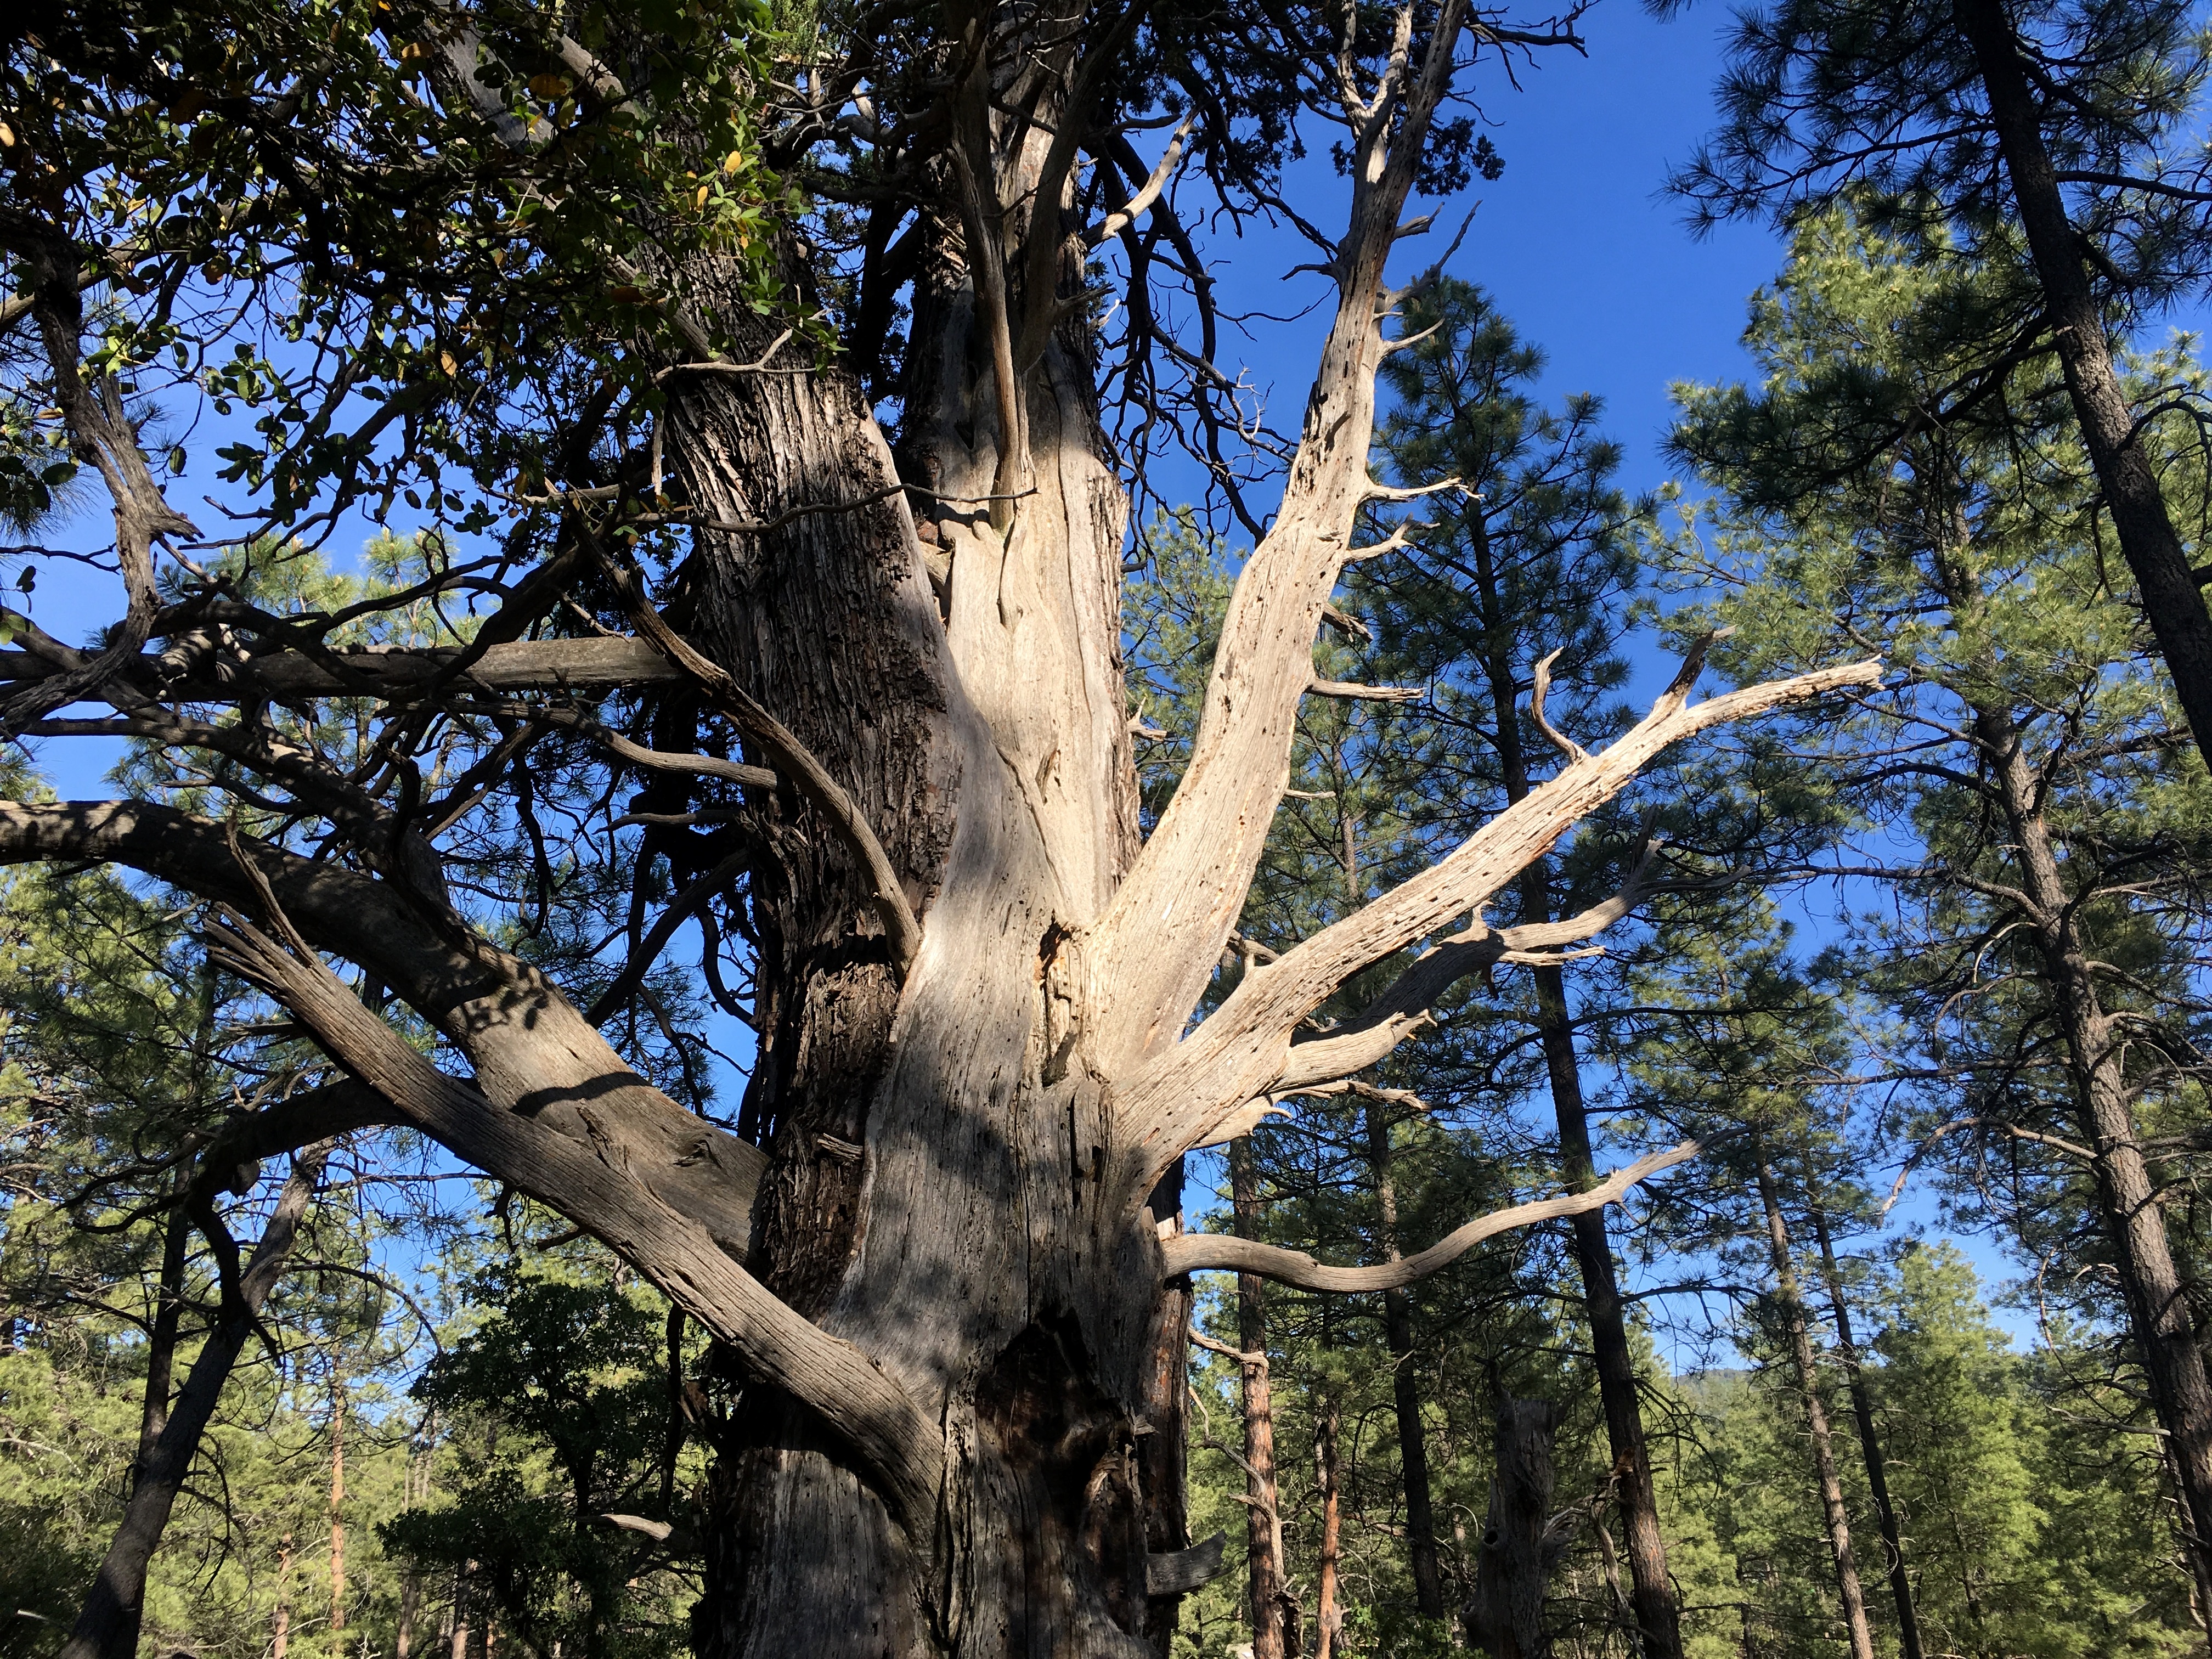
tree, nature, forest, branch, plant, leaf, flower, trunk, autumn, botany, flora, grove, woodland, habitat, ecosystem, flowering plant, natural environment, woody plant, land plant